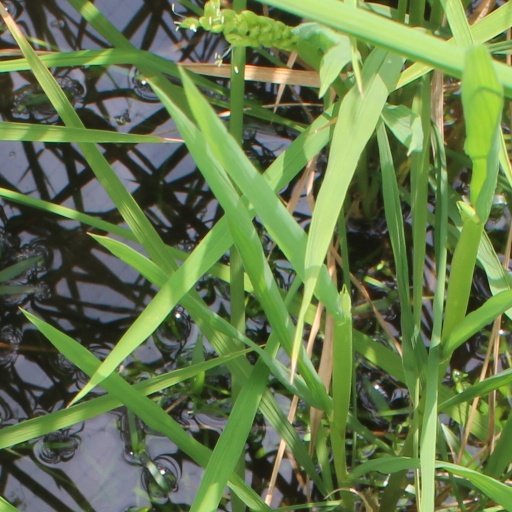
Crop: rice